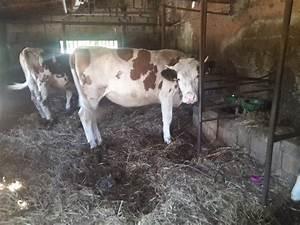
cow